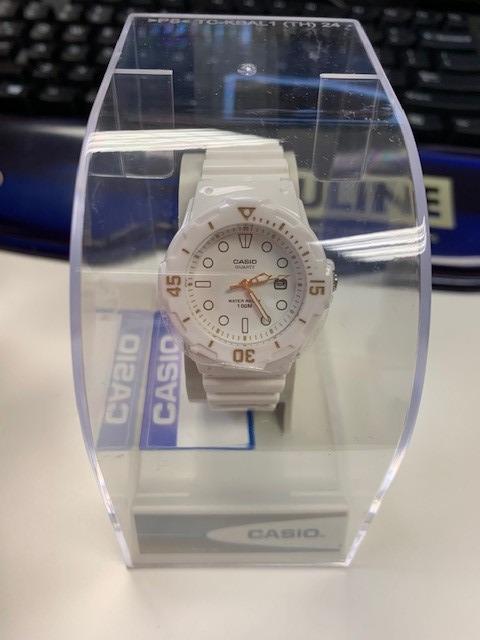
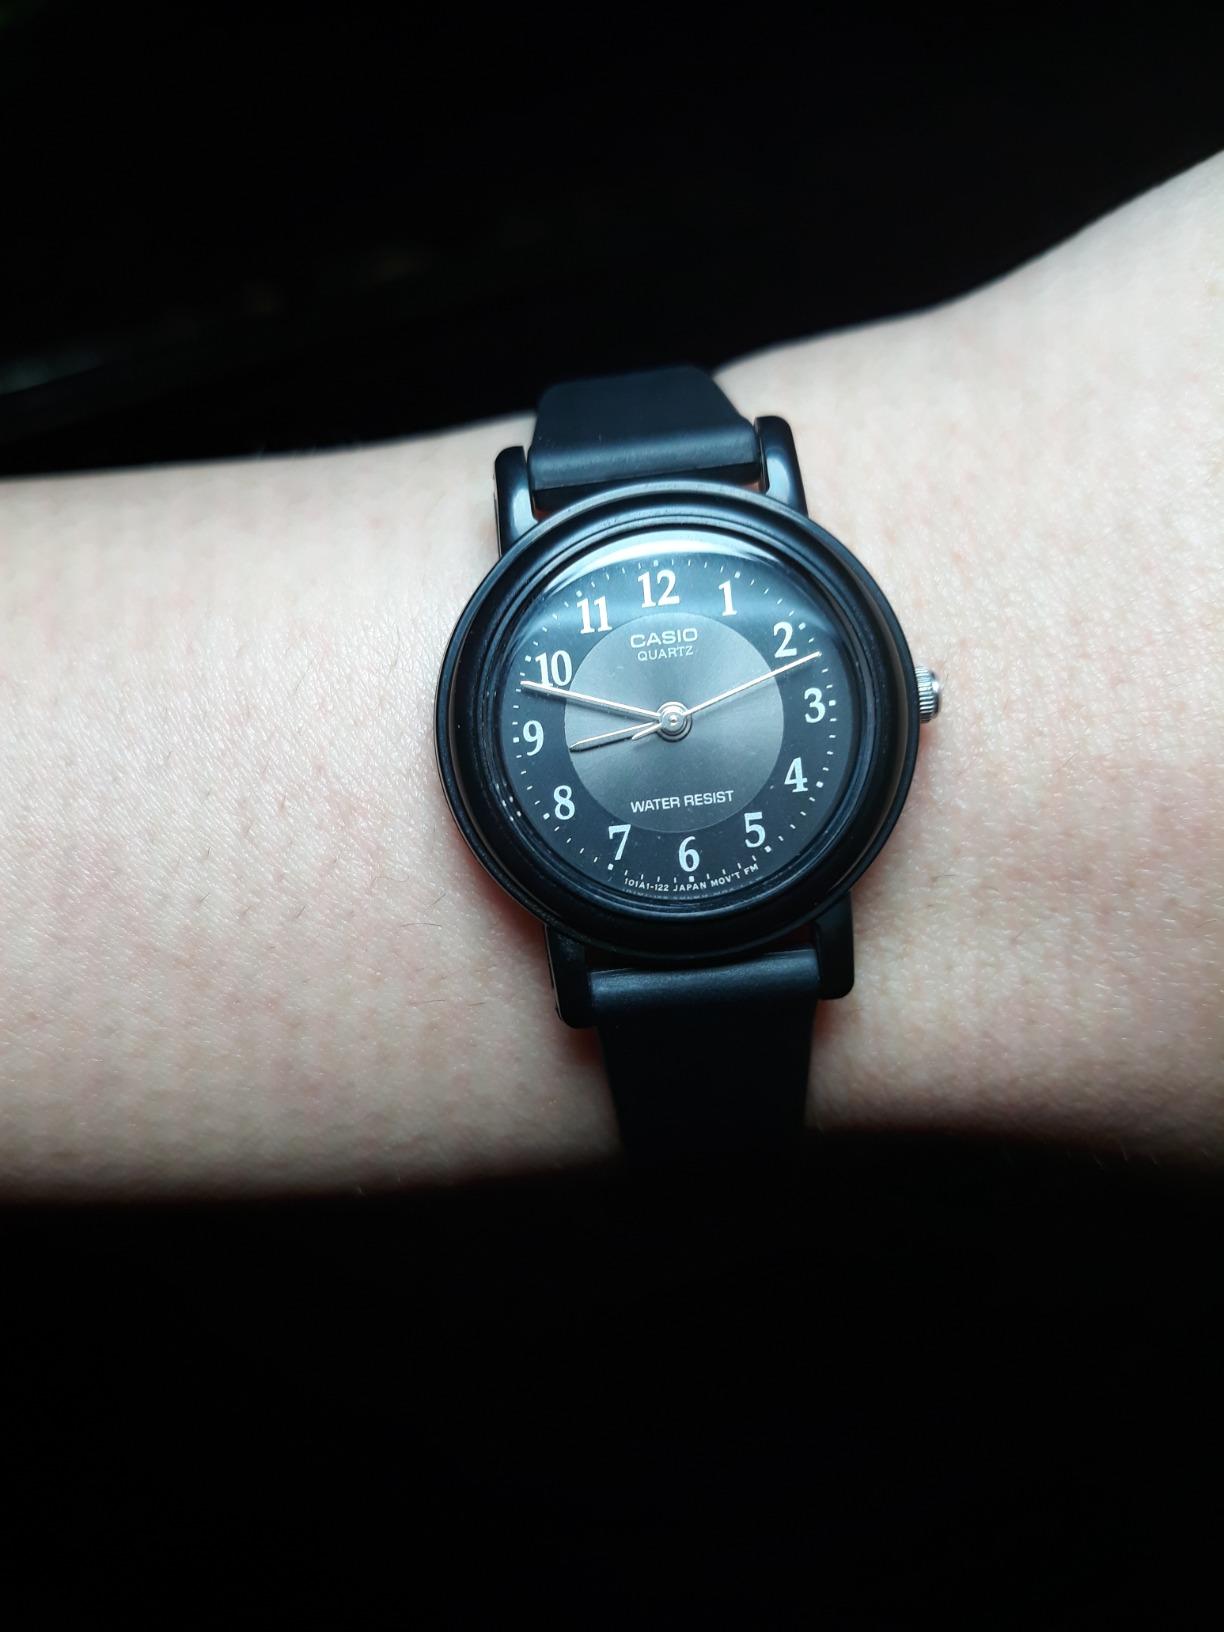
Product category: accessories_watch
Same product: no